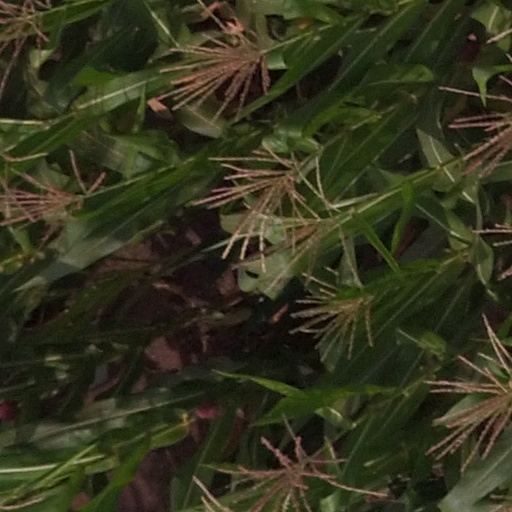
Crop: maize; corn